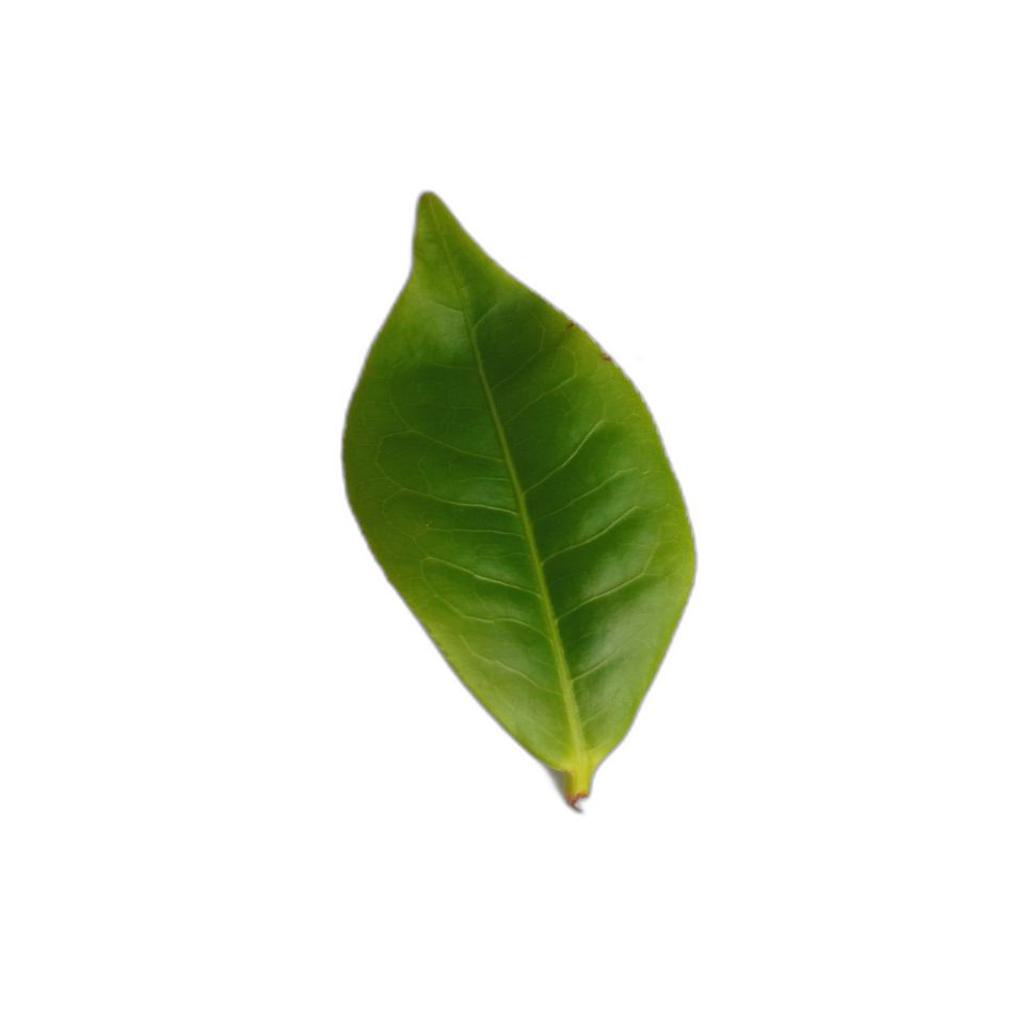
Label: Healthy